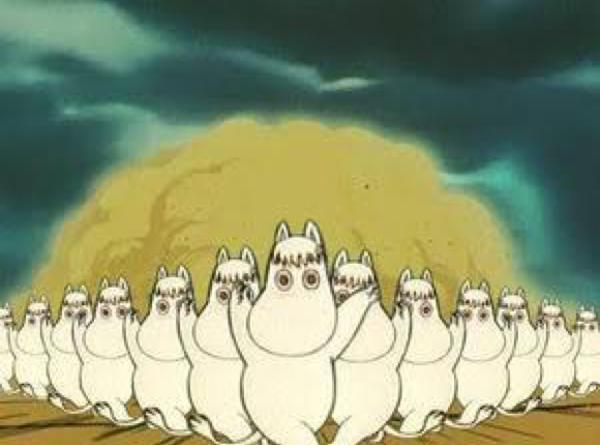
回答: CRムーミン激アツ演出